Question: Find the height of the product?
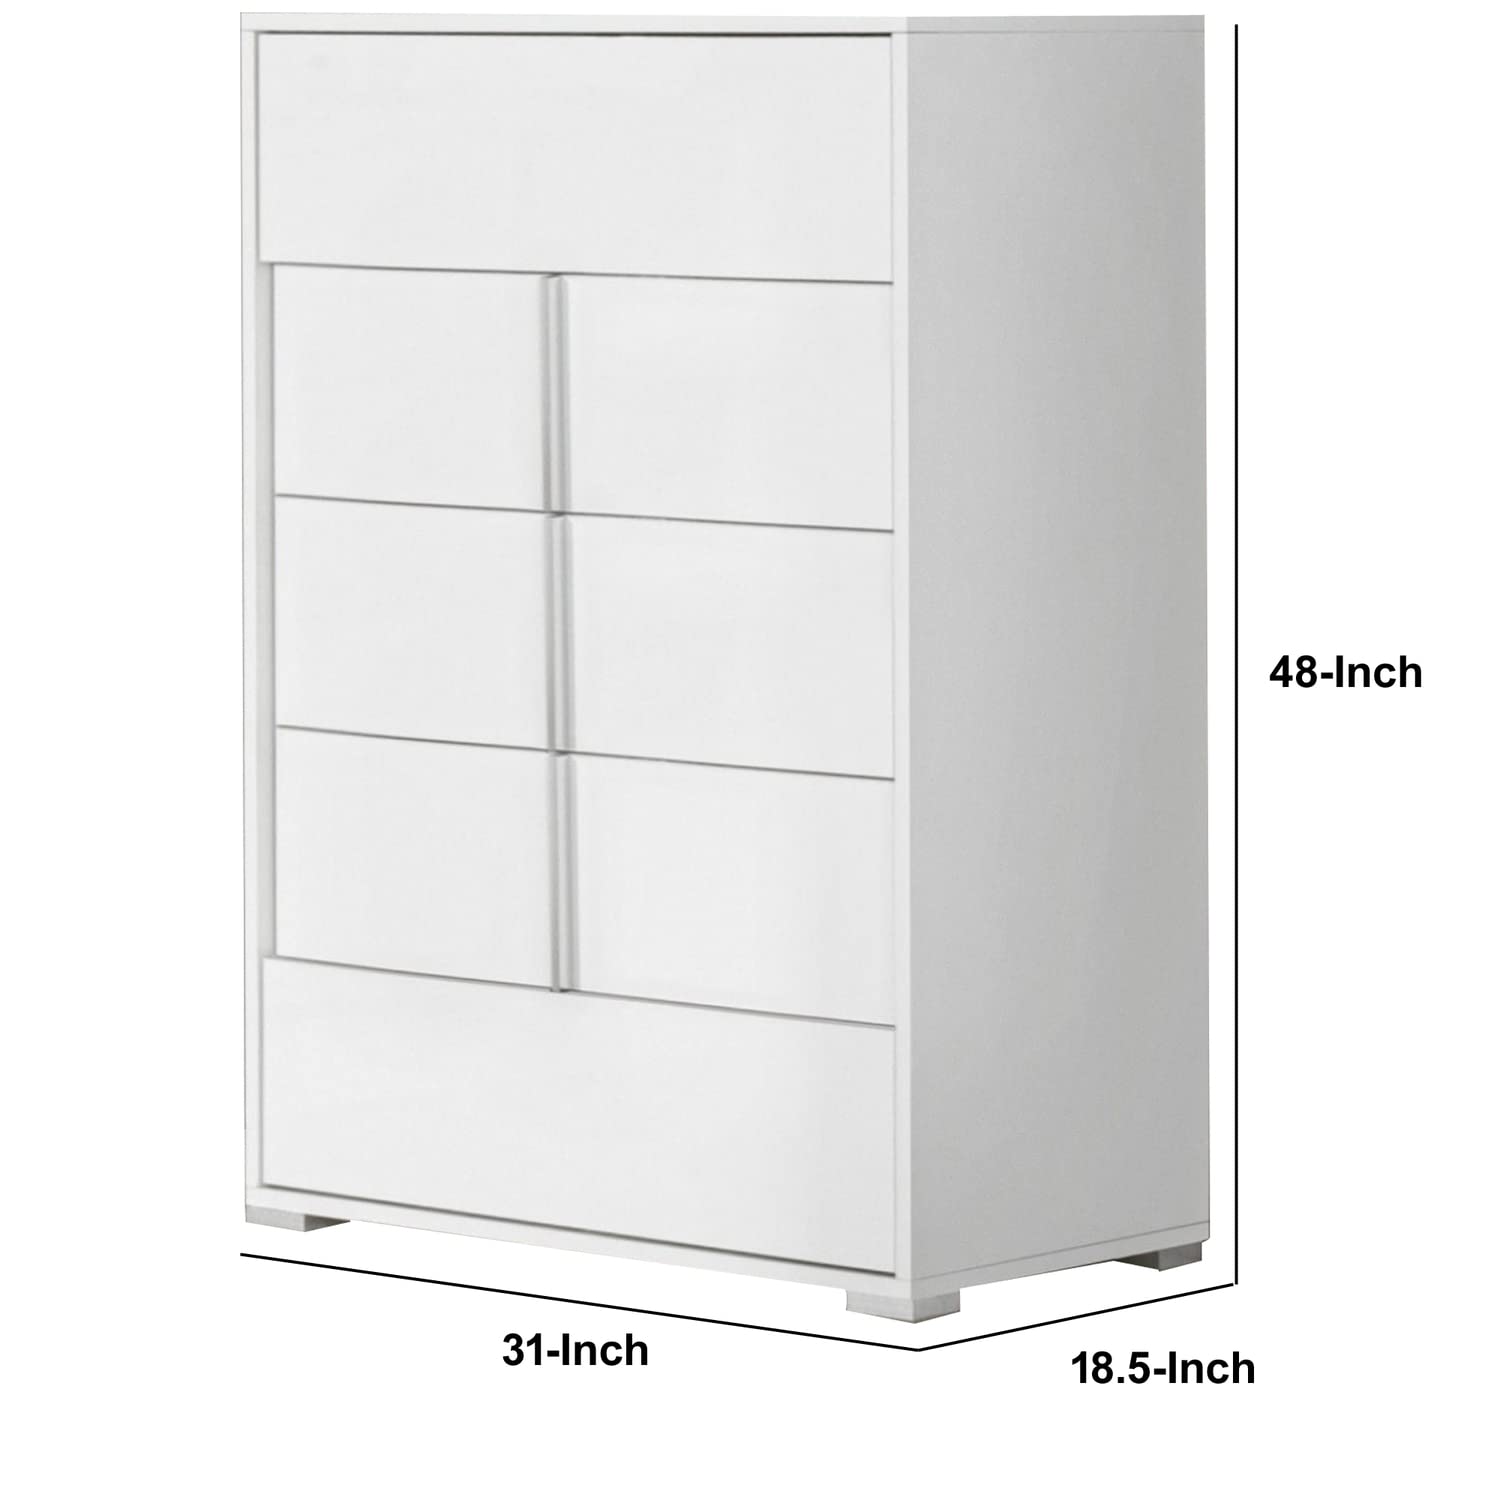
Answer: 48.0 inch